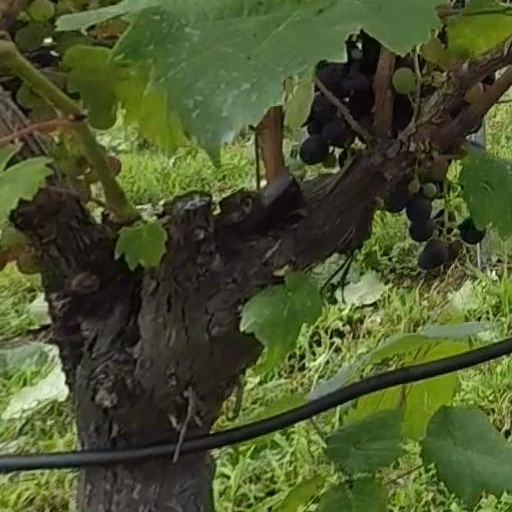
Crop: grape